West Liberty Foods

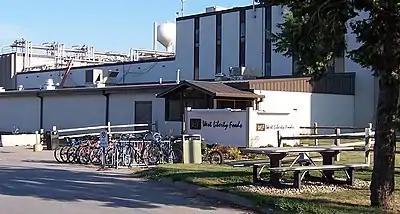
Main entrance to the company's plant in West Liberty, Iowa

The company primarily provides meat for other marketing brands, producing 90% of its product for customers while selling only 10% under the West Liberty Foods brand name. In addition to slaughtering turkeys, the company produces prepared beef, chicken, pork, and turkey products. Company revenue has grown rapidly with US$65 million in sales during 1997, $120 million in 2000, and $200 million in 2003. Most recently, West Liberty Foods posted $442 million in revenue for 2006, making the company the 56th-largest meat-packing company by sales in the United States. Much of the company's sales come from large nationwide foodservice customers, and as of 2006, was Subway's largest supplier of sliced sandwich meat, providing the franchise with more than 1 million pounds per week. As a result of servicing national customers, the company is inspected more than other food manufacturers. West Liberty Foods' three plants have been ISO 14001 certified for meeting environmental management standards, and the West Liberty plant was the first turkey-processing plant in the United States to receive this certification.